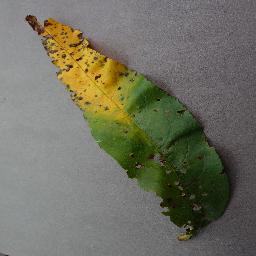
Label: Peach___Bacterial_spot